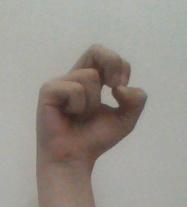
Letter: gaaf